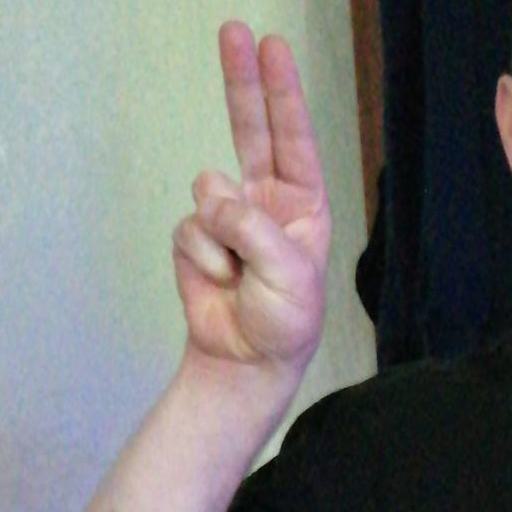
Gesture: two_up